Zon Guitars

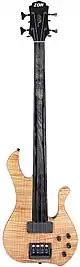
Hyperbass model

There are five primary models of Zon Bass guitars: the Mosaic series, the Sonus series, the Legacy Elite, the VB and the Hyperbass. Many models are available in a variety of configurations such as five or six-string models or models with custom electronics or woods. A signature feature of the Zon basses is the use of Phenowood instead of wood as the material for the fingerboard, laid on top of a neck made of wood composite. Phenowood is wood, often birch, that has been impregnated with a phenolic resin, layered and compressed under heat. The necks of Zon guitars that use these rigid materials usually do not have truss rods, since they are not subject to bowing. String height is adjusted from the bridge. The tone generated by these materials is clear and bell-like, and players such as Manring use these qualities to incorporate harmonics prominently in their playing.